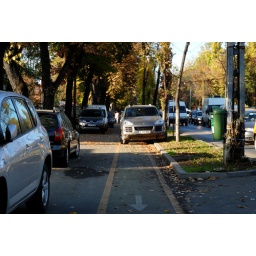
cars and other stuff on bike lanes in bucharest